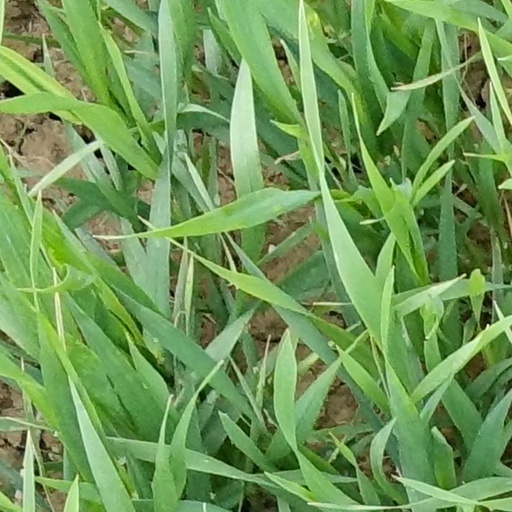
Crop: wheat